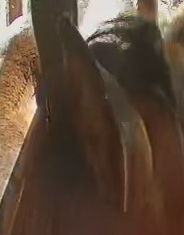
Face region: ears (position_of_ears)
Pain indicator: not_present